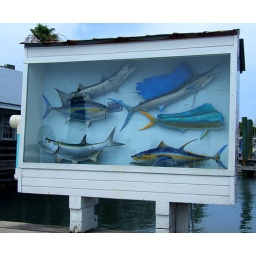
Stuffed fish under glass